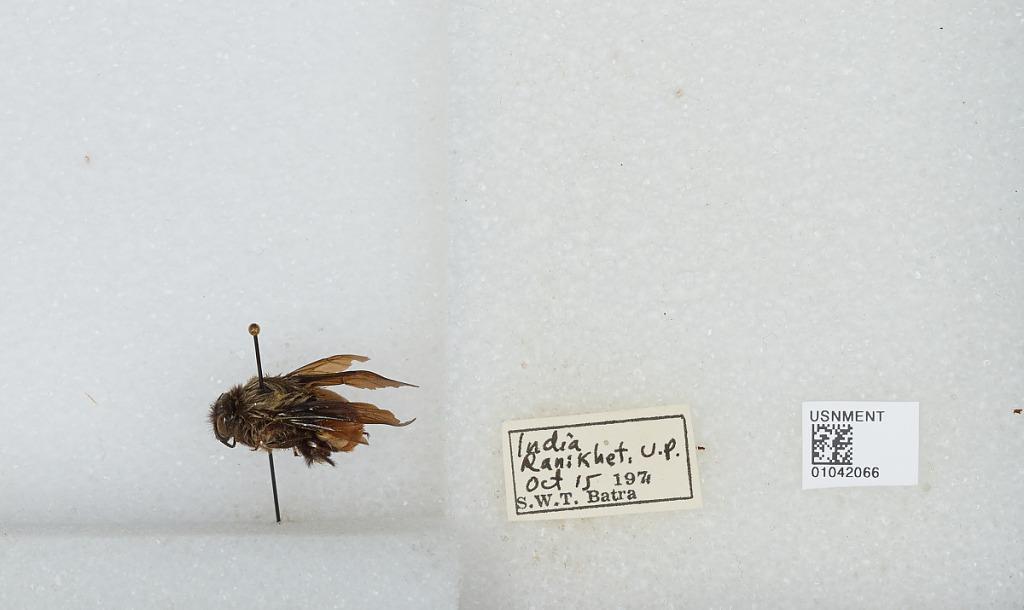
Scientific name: Bombus sp.
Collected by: S. Batra
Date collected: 1971-10-15
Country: India
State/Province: Uttar Pradesh
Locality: Ranikhet